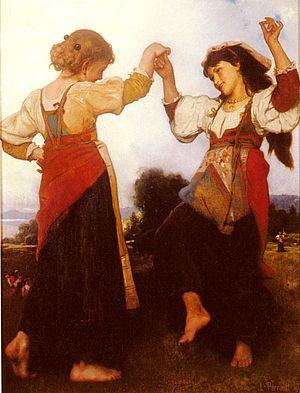
Les tarentelles sont un ensemble de danses traditionnelles, et de formes musicales associées, provenant du Sud de l'Italie. Il s'agit de ronde, ou plus récemment de danse de couple, éventuellement au sein d'une ronde, mais toujours sans contact corporel entre les danseurs. Les plus connues et pratiquées sont la pizzica et la tammurriata.
La chanson italienne désigne un ensemble de genres de compositions musicales en Italie dont la plus ancienne chanson dont on trouve des traces est Donna lombarda, une composition que l'historien Costantino Nigra a datée du Vᵉ siècle. Depuis, on retrouve tout au long de l'histoire des danses et des compositions qui sont à l'origine des chansons populaires.